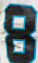
Number: 8